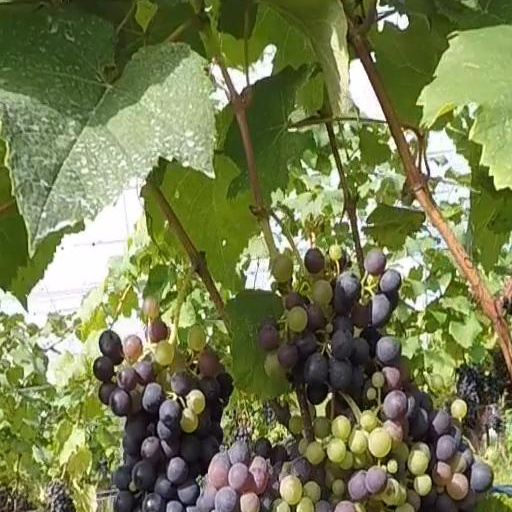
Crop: grape